Nerva

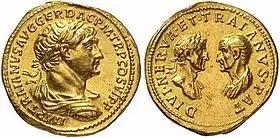
Roman aureus struck under Trajan, c. 115. The reverse commemorates both Trajan's natural father, Marcus Ulpius Traianus (right) and his adoptive father, the Deified Nerva (left). Caption: IMP. TRAIANVS AVG. GER. DAC. P. M., TR. P., CO[N]S. VI, P. P. / DIVI NERVA ET TRAIANVS PAT.

Despite Nerva's measures to remain popular with the Senate and the Roman people, support for Domitian remained strong in the army, which had called for his deification immediately after the assassination. In an attempt to appease the soldiers of the Praetorian Guard, Nerva had dismissed their prefect Titus Petronius Secundusone of the chief conspirators against Domitianand replaced him with a former commander, Casperius Aelianus.